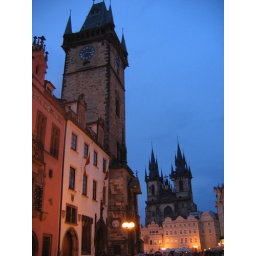
That is the tower of the Prague Orloj in the foreground. The Orloj is the famous mechanical clock built in 1344 CE.